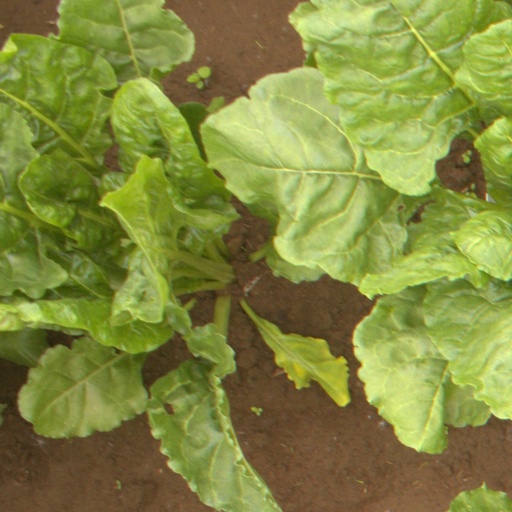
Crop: sugar beet